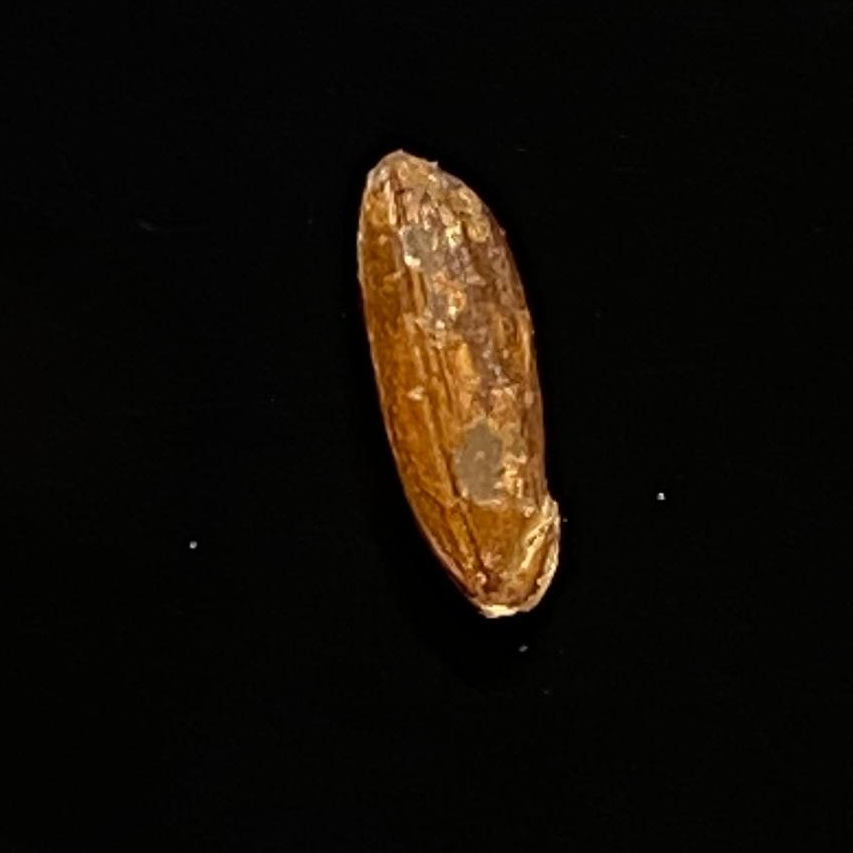
Rice variety: Ganjiya